Despera

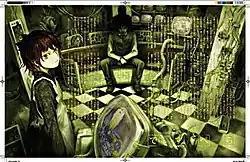
"Despera" light novel under serialization in "Animage" magazine.

Abe announced at Sakura-Con 2009 development of a new anime, revealing that it would be set during Japan's Taishō era. Ryūtarō Nakamura, who had directed "Serial Experiments Lain", was tapped to direct. Beginning in July, a light novel serialization penned by Konaka and Abe ran in the Japanese magazine "Animage", terminating a year later.